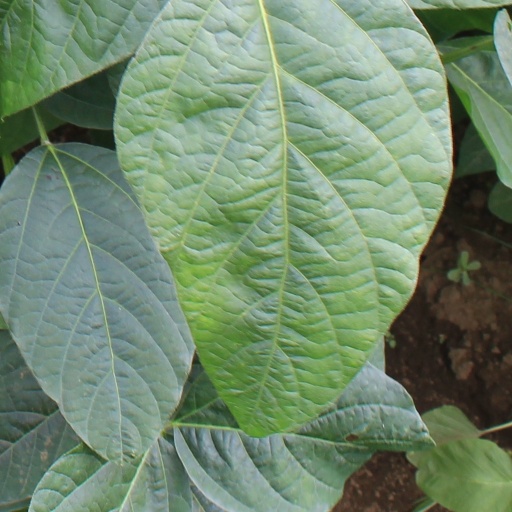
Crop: soybean